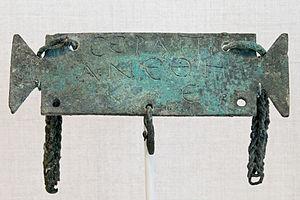
Petite tablette ansée portant une inscription votive en grec à Sérapis. Objet romain de la période impériale.
Un ex-voto est une offrande faite à un dieu en demande d'une grâce ou en remerciement d'une grâce obtenue à l'issue d'un vœu formulé en ce sens. Ces objets peuvent prendre de multiples formes et être réalisés dans de nombreux matériaux différents : dans l'Antiquité romaine, il s'agit majoritairement de petites statuettes ou de plaques anatomiques, d'inscriptions sur tôles de bronze commémorant le vœu contracté et rappelant l'identité du contractant ; dans la religion chrétienne, il s'agit principalement de crucifix, de tableaux, de petites inscriptions sur plaques de marbre, mais aussi, selon les régions et les sujets des prières, des objets en lien avec la grâce accordée : maquettes de bateaux, t-shirts de sportifs, volants d'automobiles, médailles militaires, etc.